Perry Marshall

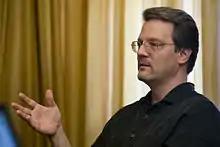
Perry Marshall 2013

Perry Sink Marshall is an American business consultant, and author of books on marketing, business strategy, communications technology, and evolution.